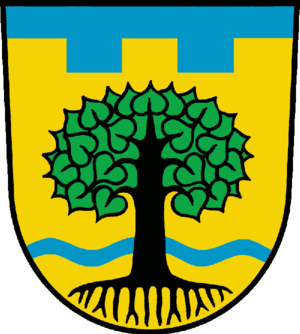
Lindenau est une commune allemande de l'arrondissement de Haute-Forêt-de-Spree-Lusace, Land de Brandebourg.